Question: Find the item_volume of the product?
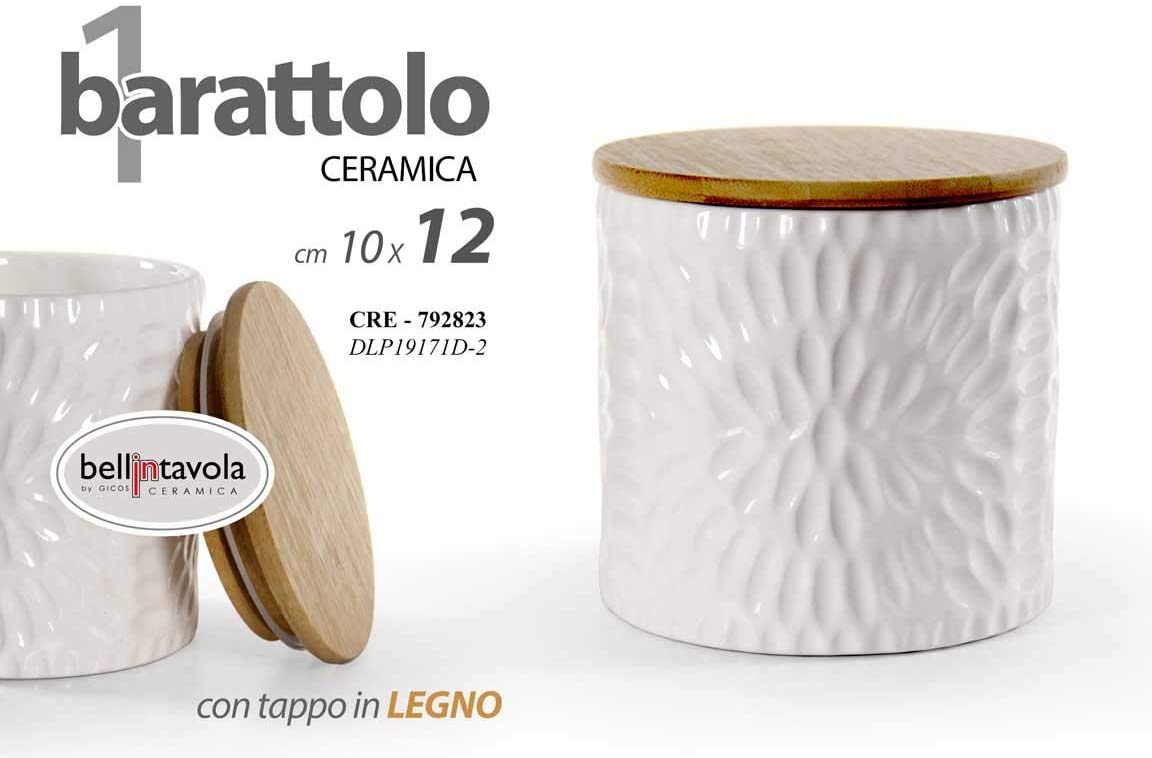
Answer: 792823.0 decilitre